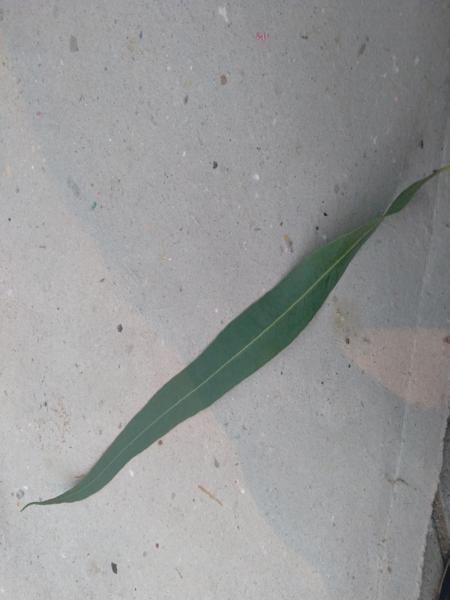
Plant: Eucalyptus